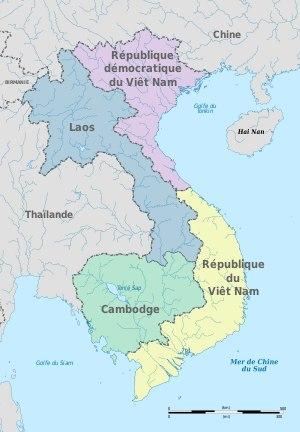
Les accords de Genève marquent la fin de la guerre d'Indochine qui, depuis 1946, opposait principalement la France au Việt Minh dirigé par Hô Chi Minh. Le traité est rédigé à la suite de la chute du camp retranché de Ðiện Biên Phủ. Il est officiellement signé le 20 juillet 1954 à minuit puis ratifié le 21 juillet 1954, à Genève, entre la République française pour laquelle le général Henri Delteil représente le gouvernement Mendès-France et la république démocratique du Viêt Nam, nom utilisé depuis 1945 par le gouvernement Việt Minh.